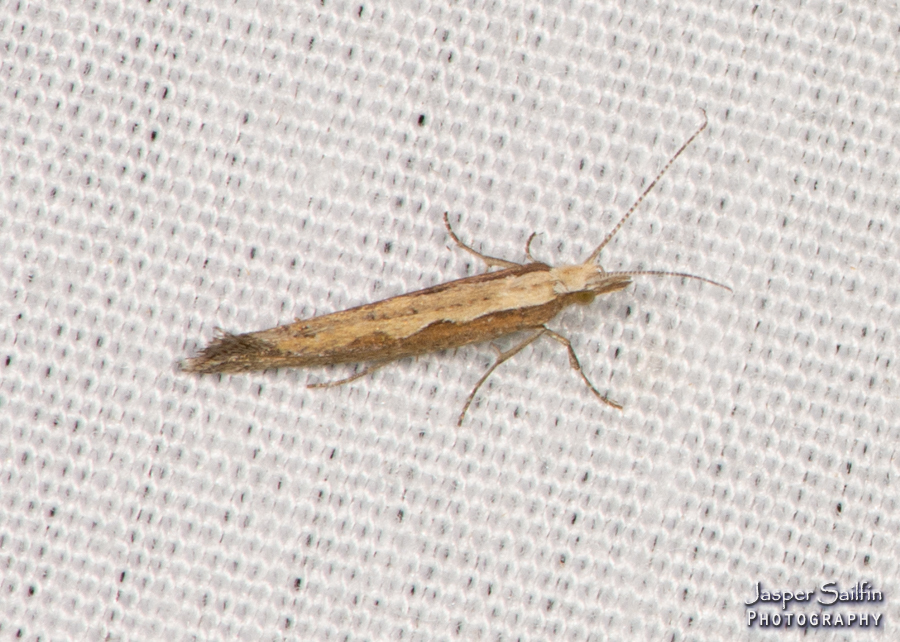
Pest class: diamondback_moth